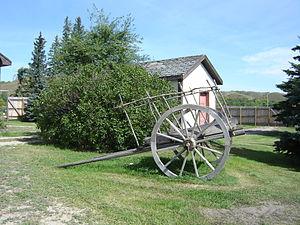
Les Bois-Brûlés furent une communauté humaine constituée de Métis issus de l'union d'Amérindiens et de Canadiens-français au cours du XIXᵉ siècle dans le territoire des futures provinces du Manitoba et de la Saskatchewan.